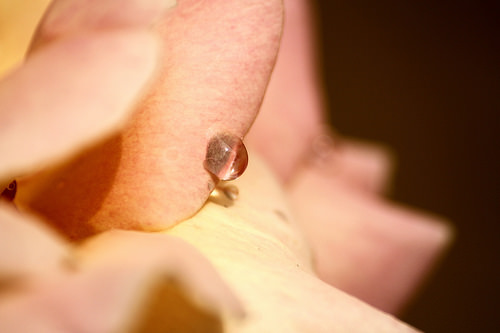
Flower: rose